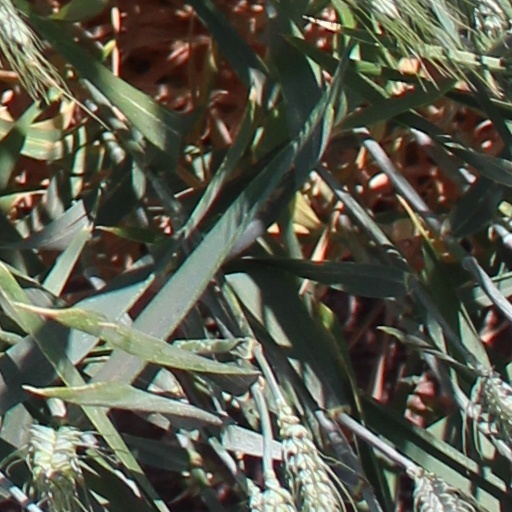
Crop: wheat